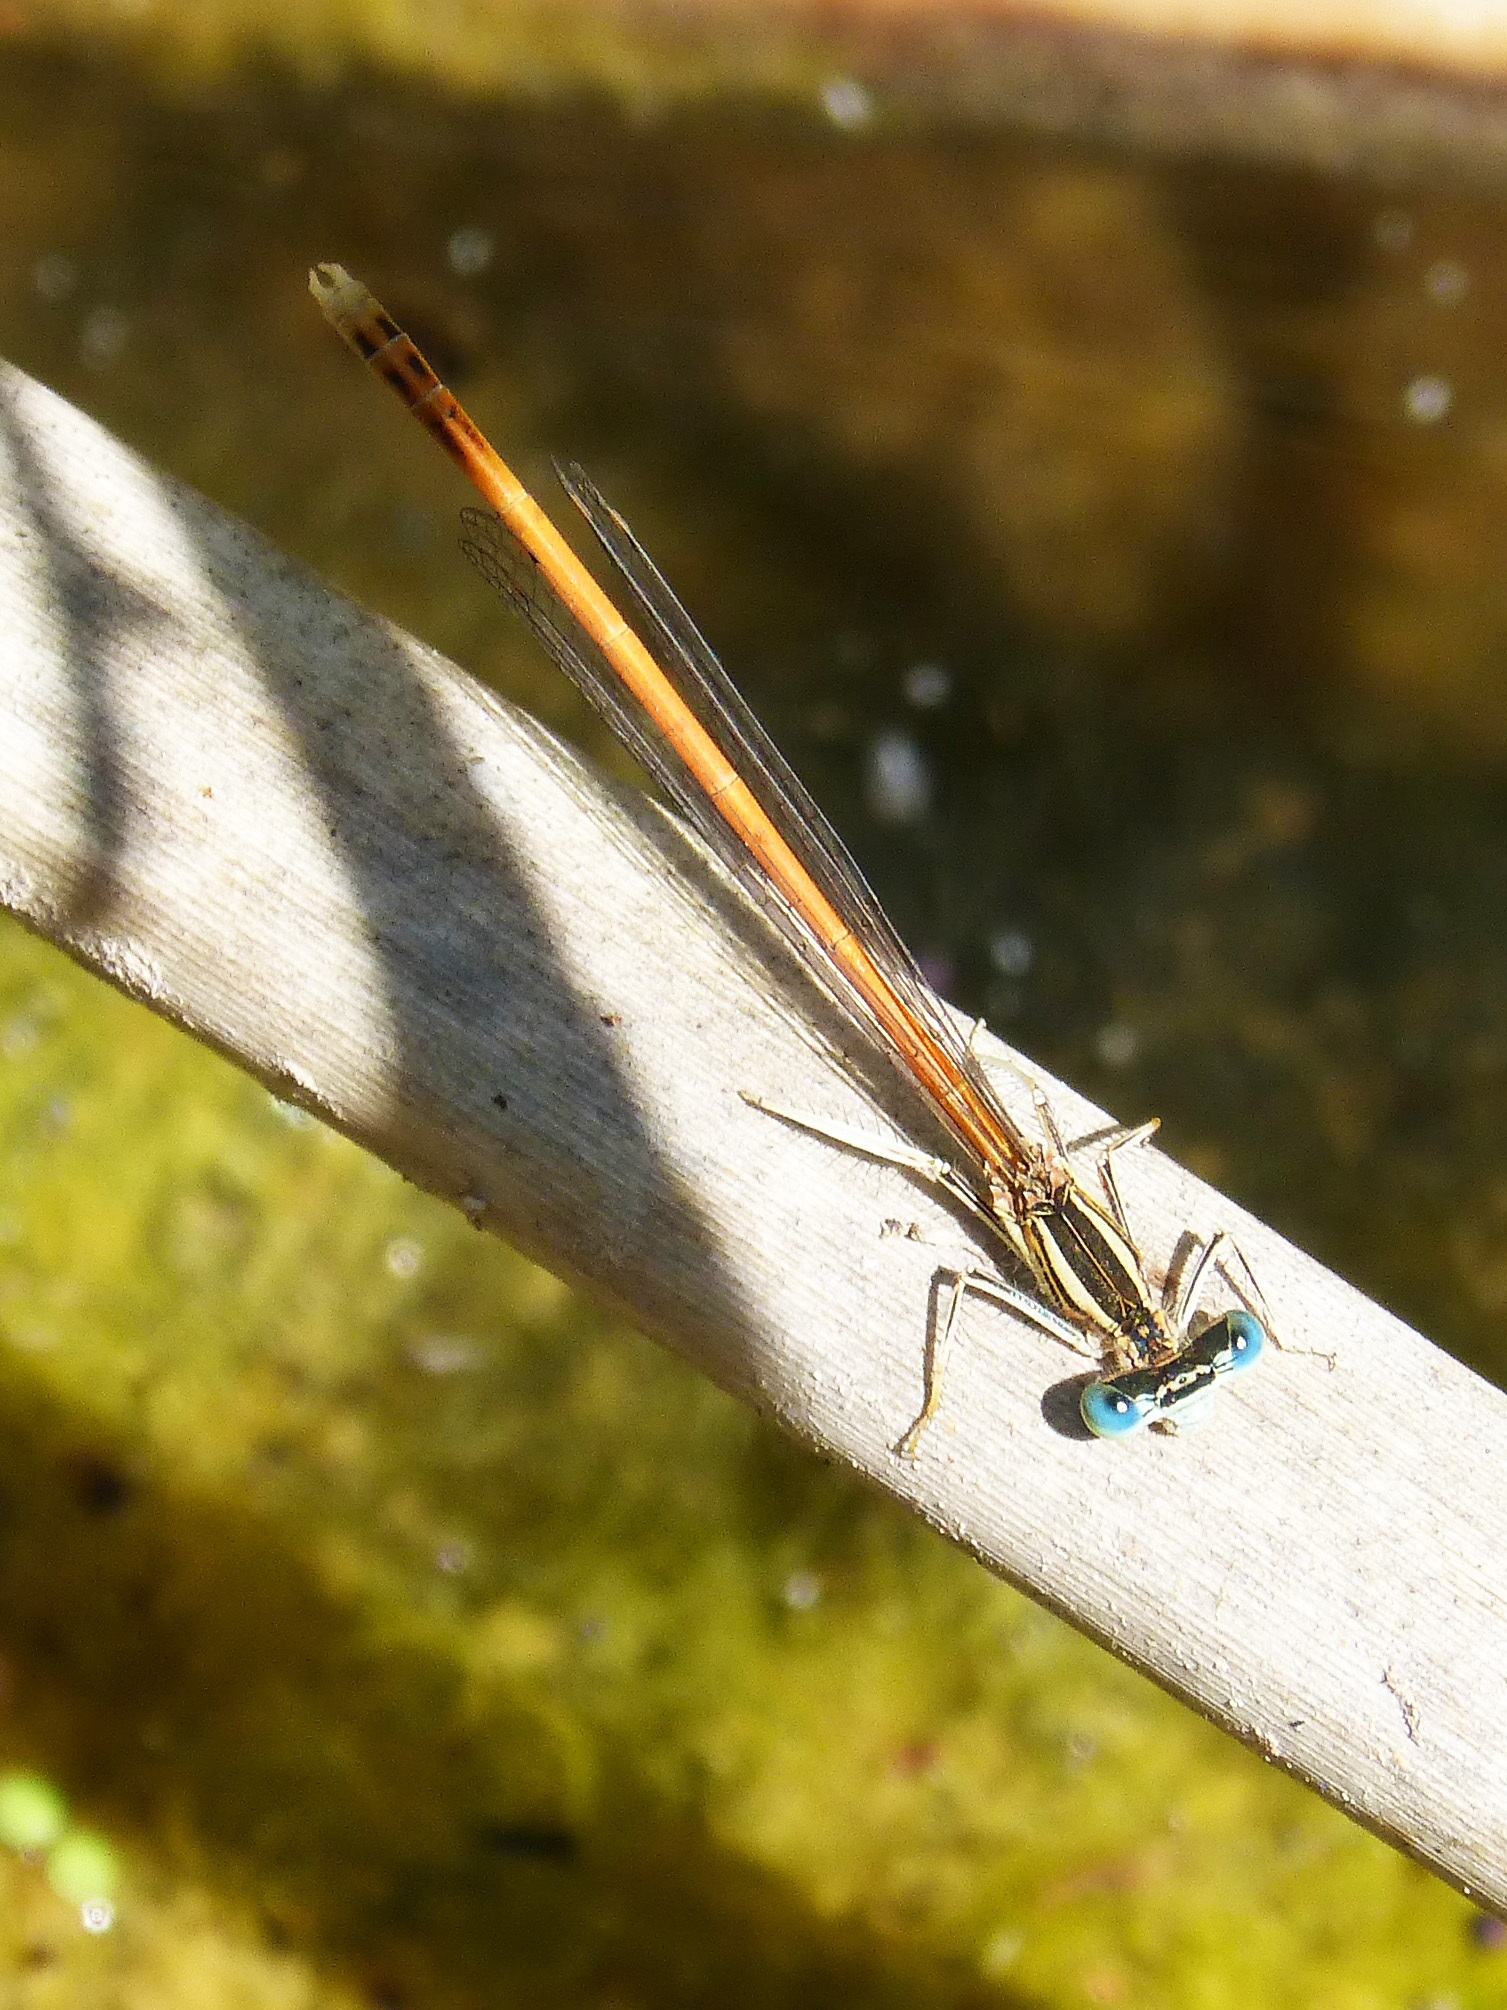
leaf, river, green, insect, yellow, fauna, close up, dragonfly, cane, macro photography, flying insect, orange dragonfly